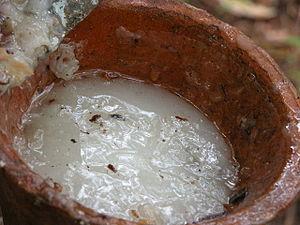
La résine de pin est l'oléorésine des conifères du genre Pinus.
Les résines végétales sont des exsudats sécrétées par certains végétaux, les conifères essentiellement. Elles ont l'aspect d'un liquide poisseux qui sèche plus ou moins rapidement au contact de l'air. Elles sont souvent fortement odorantes.